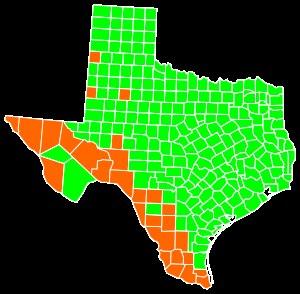
En 2017, selon le bureau du recensement des États-Unis, la population de l'État américain du Texas était estimée à 28,3 millions d'habitants, une hausse de 3,1 millions par rapport au recensement de 2010. Sa population a dépassé celle de l'État de New York dans les années 1990, ce qui fait du Texas le second État le plus peuplé après la Californie.